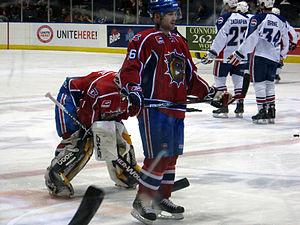
André Benoit est un joueur professionnel canadien de hockey sur glace.